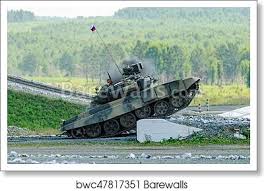
Label: Tank